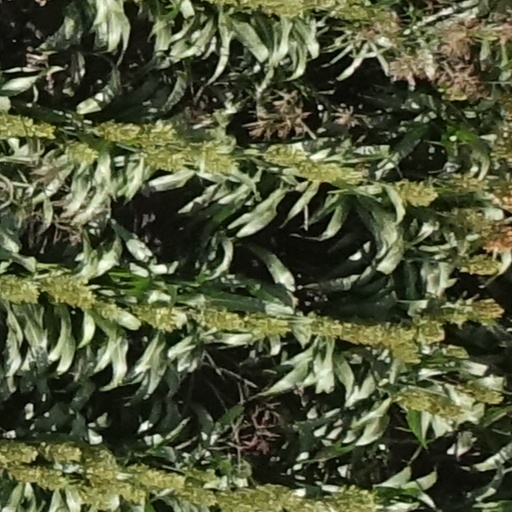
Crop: sorghum